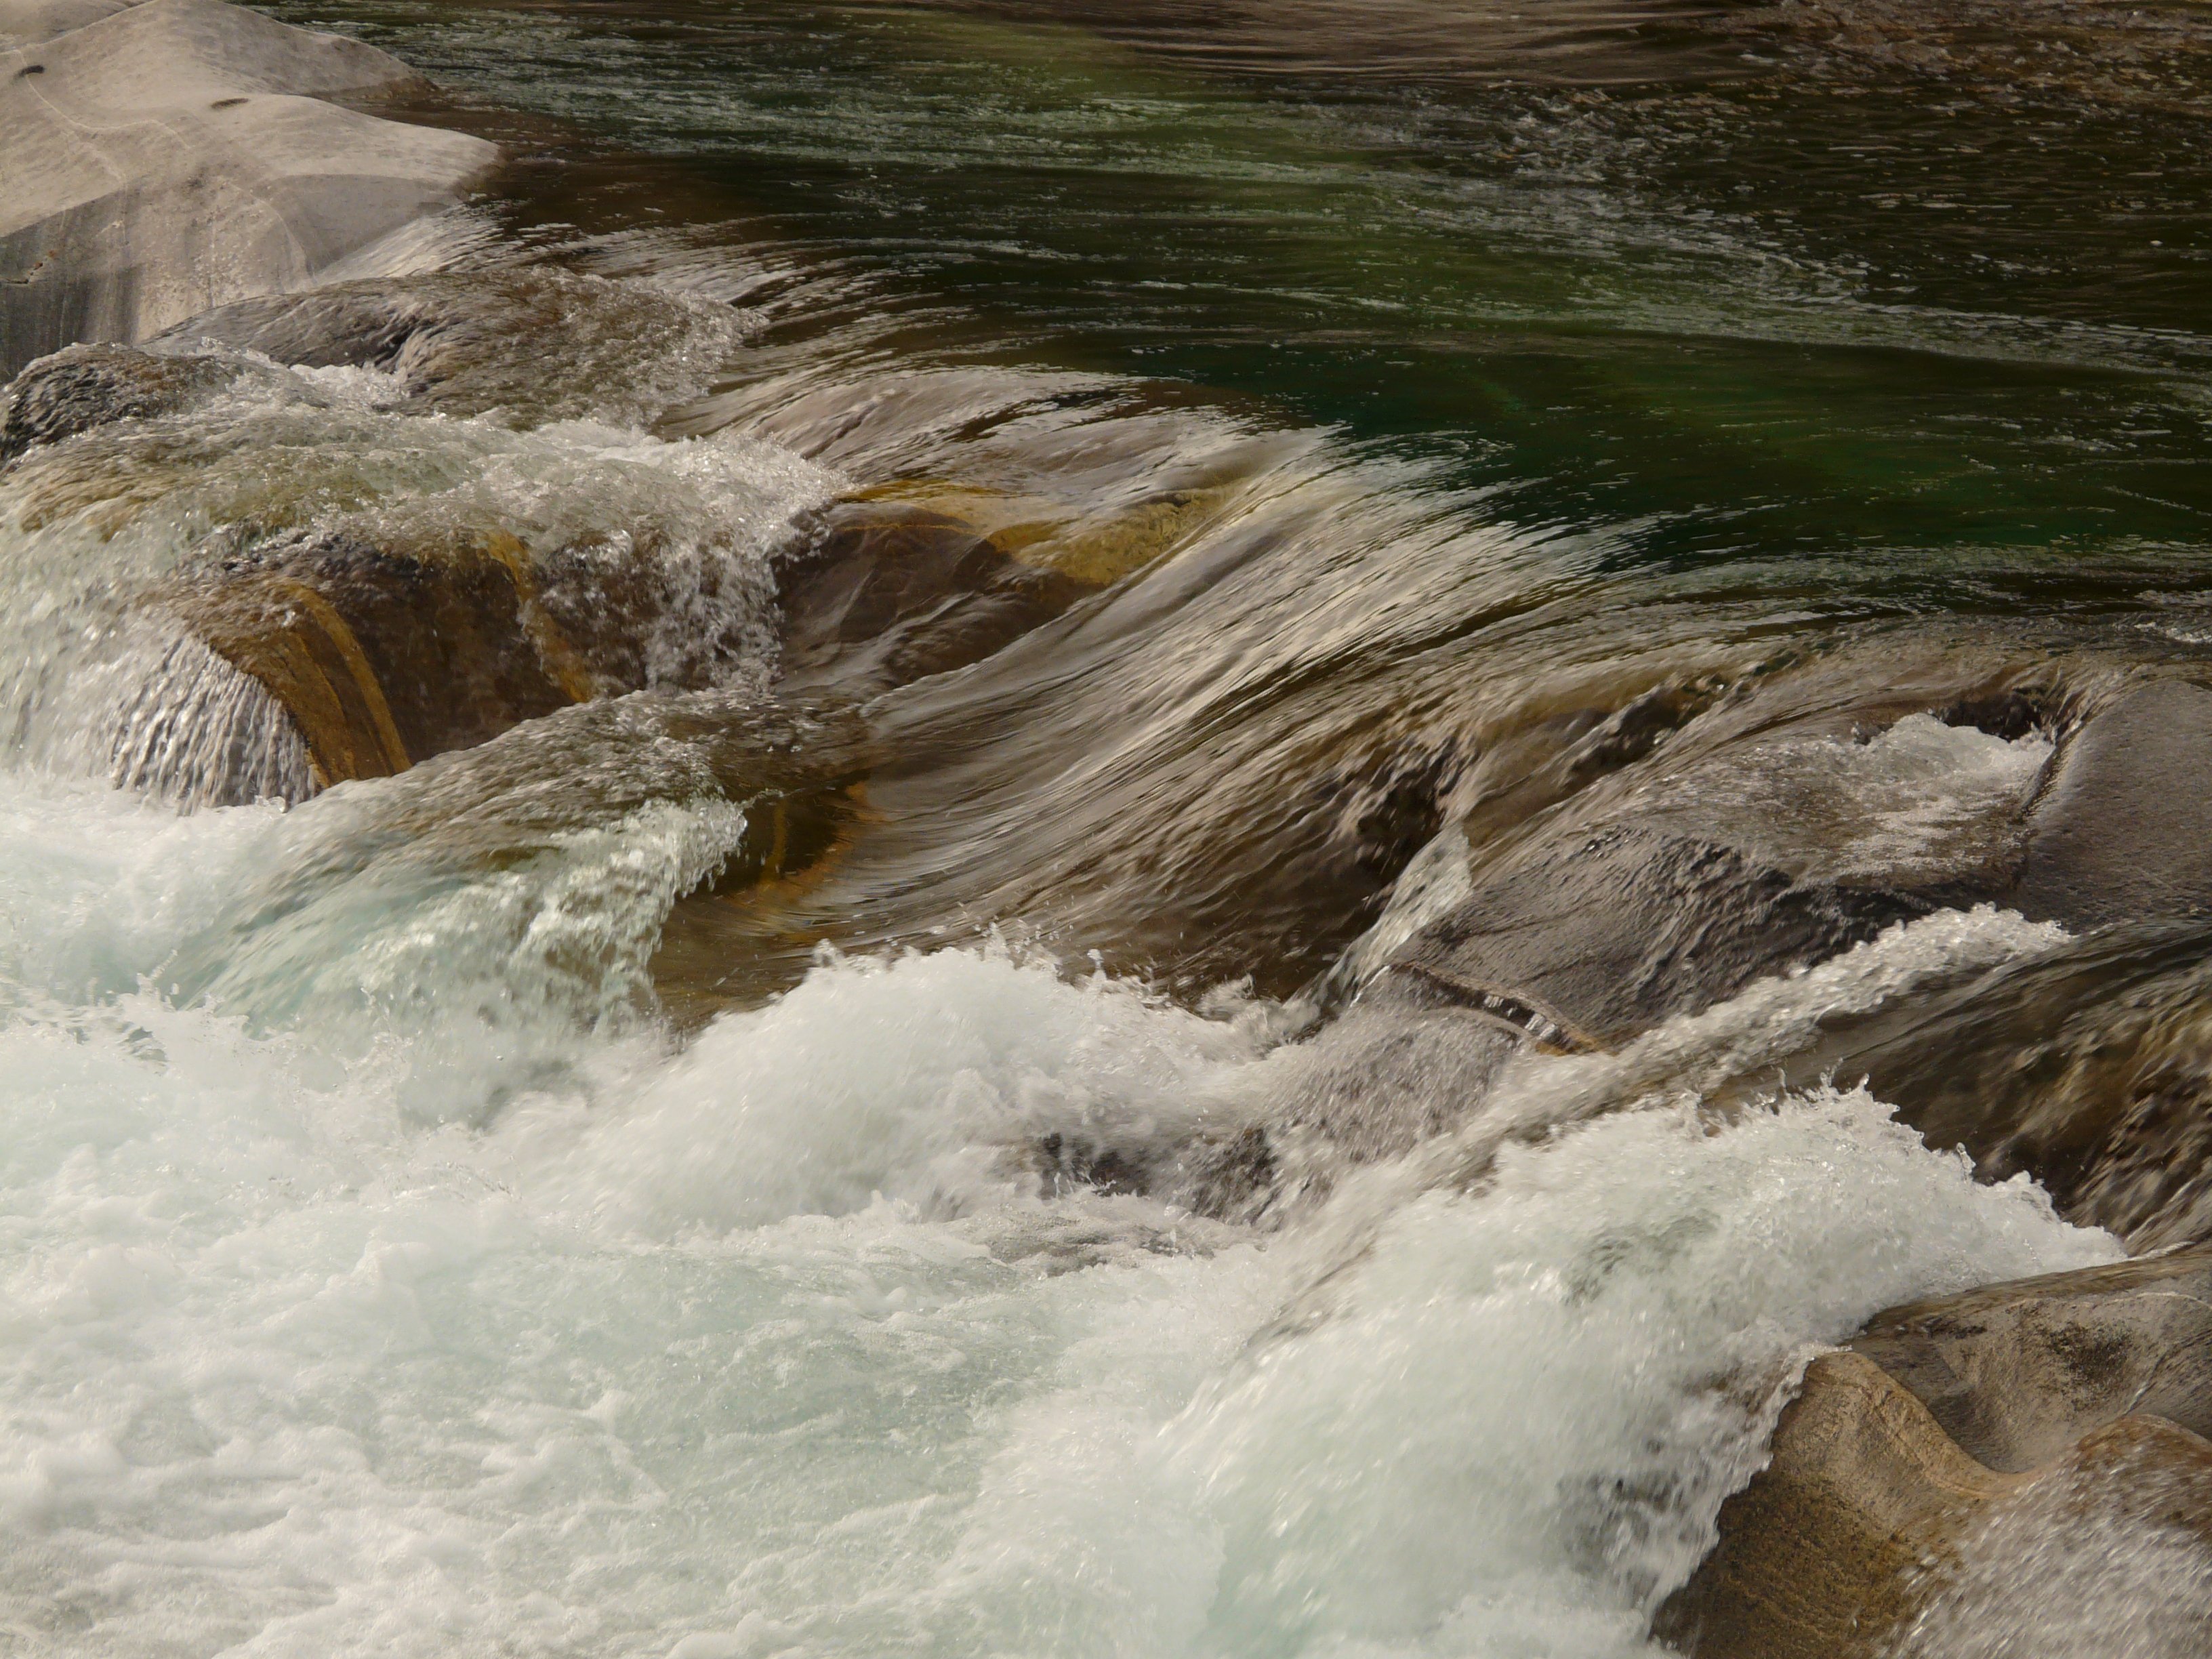
sea, coast, water, rock, waterfall, shore, wave, river, clear, stream, flow, splash, rapid, body of water, water feature, watercourse, verzasca, wind wave